Question: Please indicate a possible affordance area of the book that can be used for holding
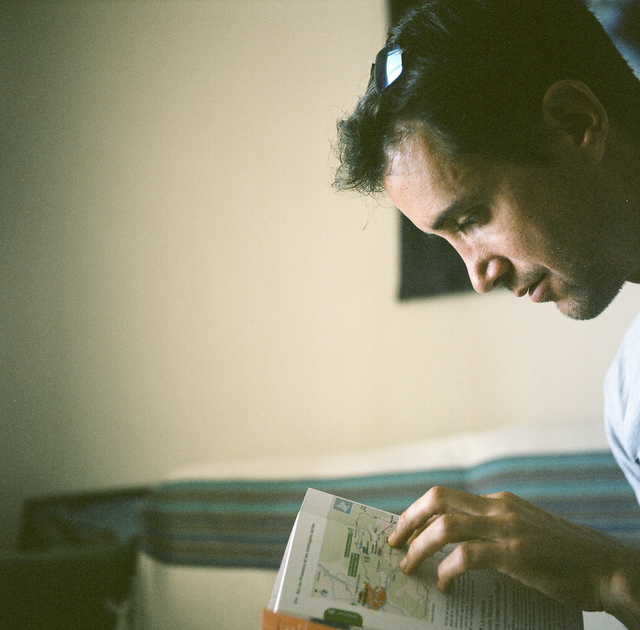
Answer: [259.091, 473.086, 590.943, 625.679]